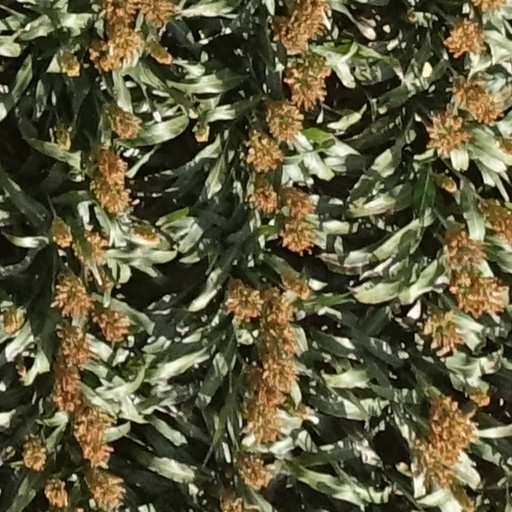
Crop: sorghum